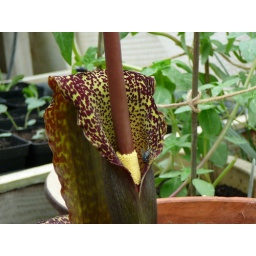
Still in the green house